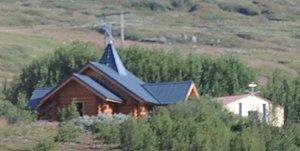
L'Église catholique en Islande est une Église particulière de l'Église catholique située en Islande.